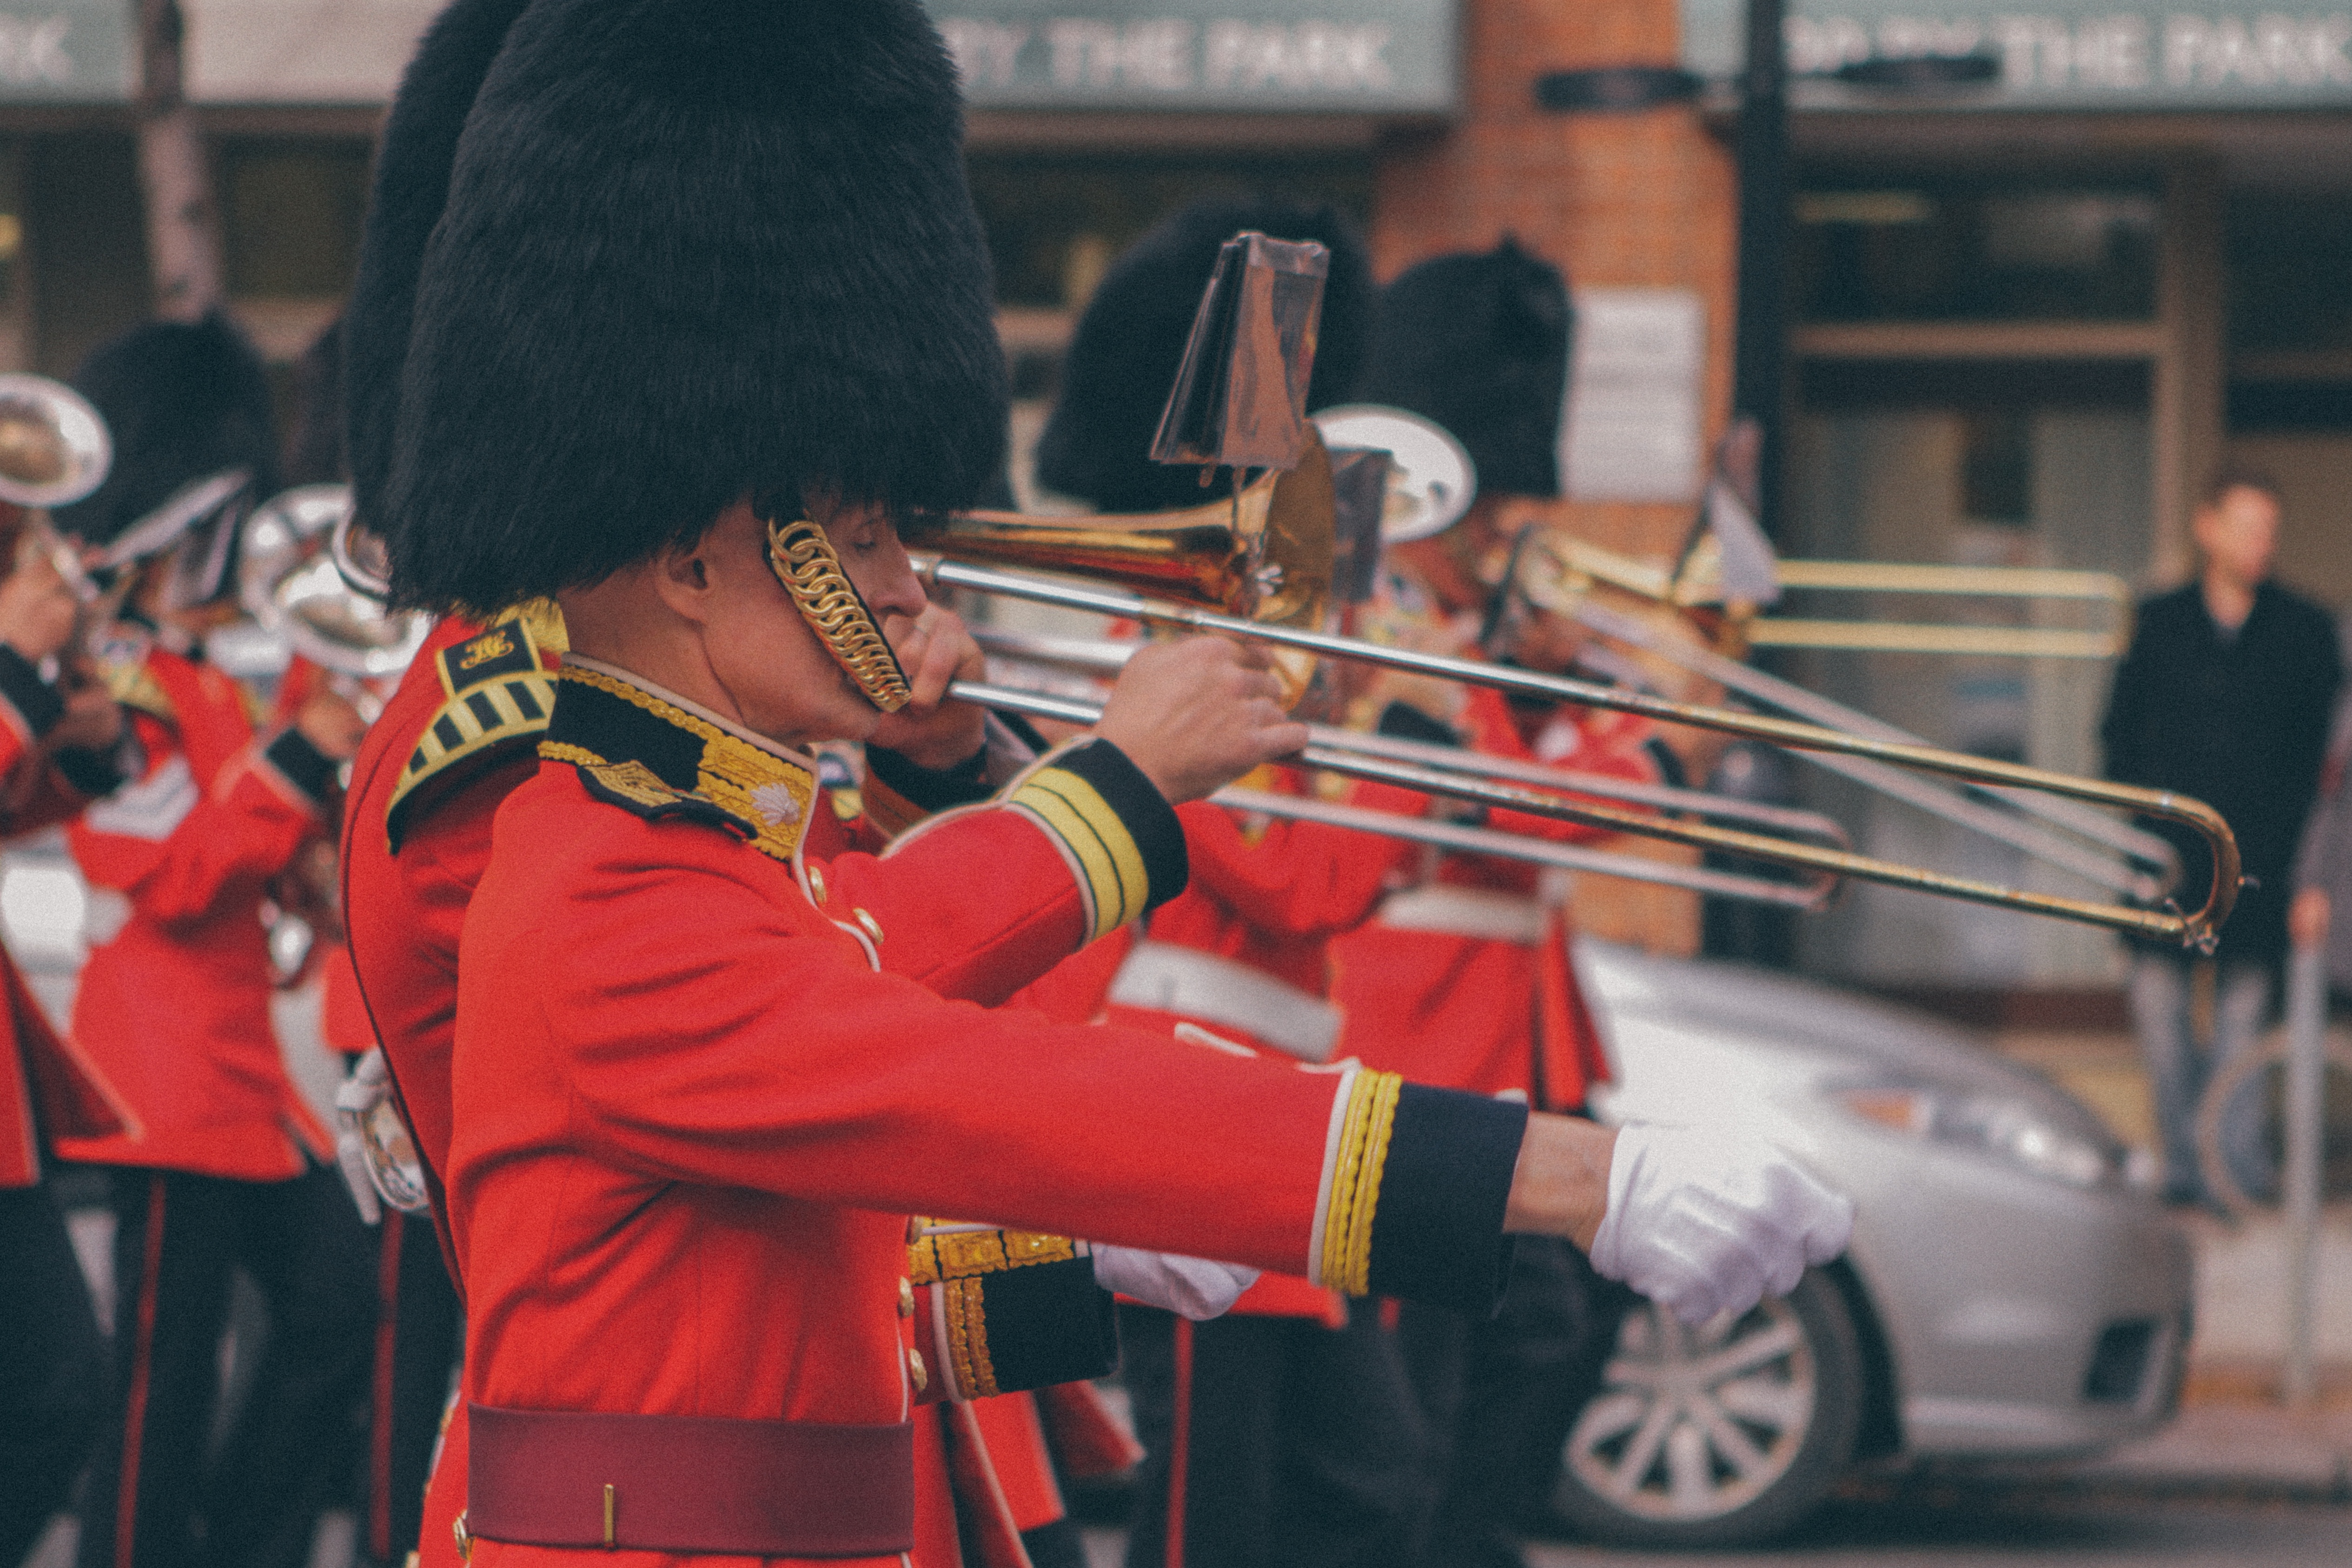
musician, parade, festival, denmark, copenhagen, guard, danish, musical ensemble